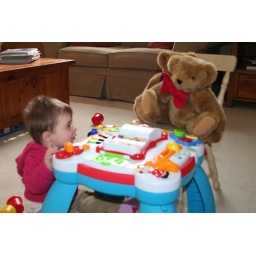
Two little bears, sitting in chairs